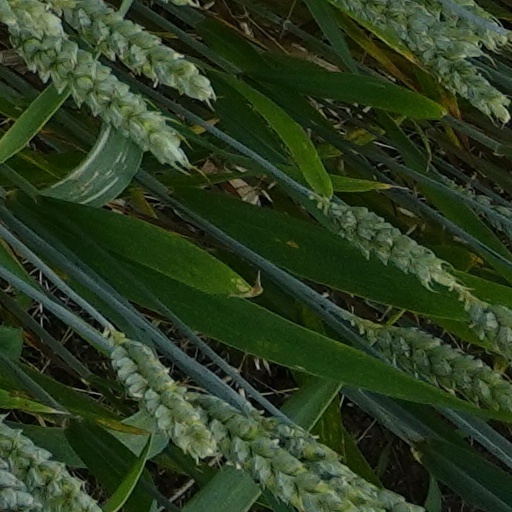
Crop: wheat